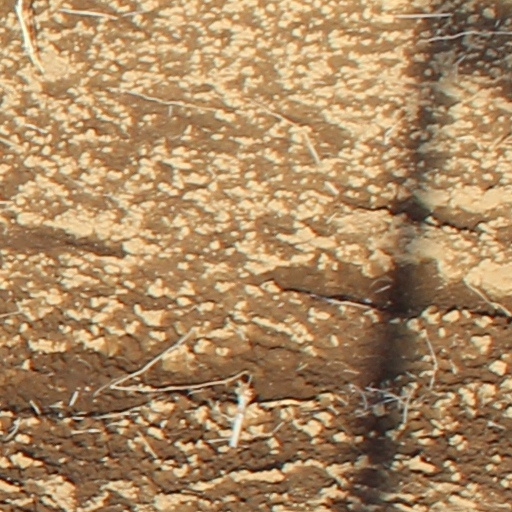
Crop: wheat